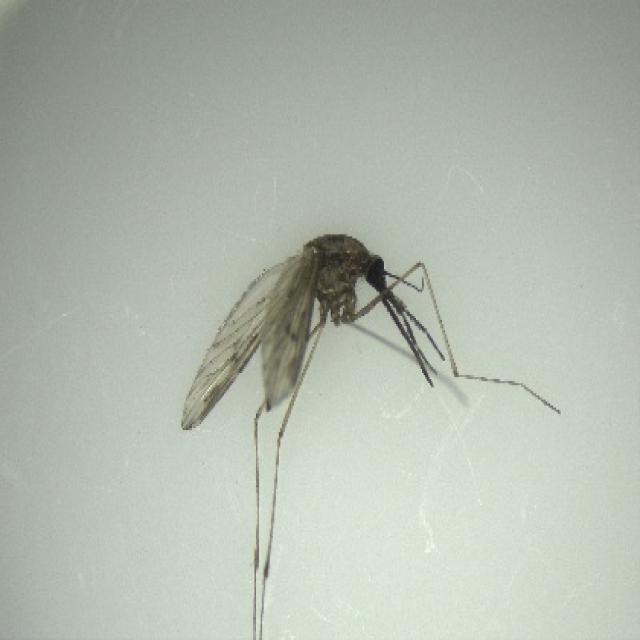
Species: anopheles_sinensis